Friendship Fountain

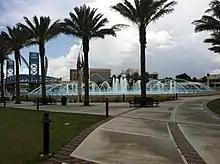
The fountain with path lighting and colored light towers around the fountain.

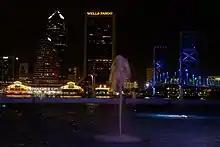
The fountain in 2018

The future of the Jacksonville landmark was in doubt for a number of years. A number of proposals were made, including moving Kids Kampus from Metropolitan Park and eliminating the fountain, rebuilding a smaller fountain or renovating the existing fountain. As of May 2008, there was $15 million in the city's capital projects budget to improve the Southbank Riverwalk, which includes the area around Friendship Fountain; but Mayor John Peyton felt the amount was not enough.